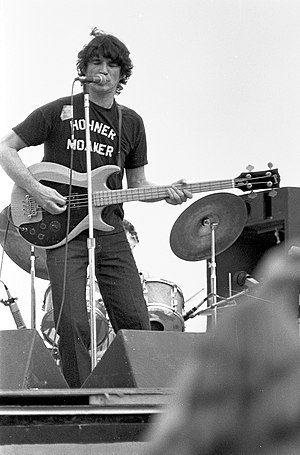
Rick Danko
Rick Danko under Woodstock-genforening i 1979
"Richard Clare ""Rick"" Danko var en canadisk bassist og sanger i rockgruppen The Band.